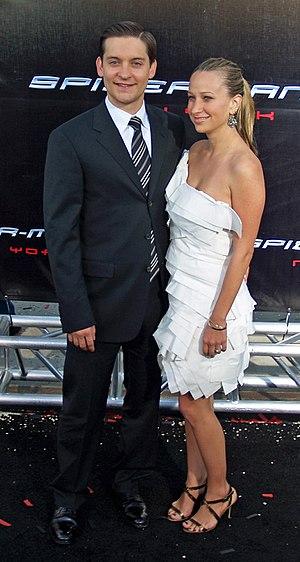
Tobey Maguire, de son vrai nom Tobias Vincent Maguire, né le 27 juin 1975 à Santa Monica, en Californie, aux, est un acteur et producteur américain.